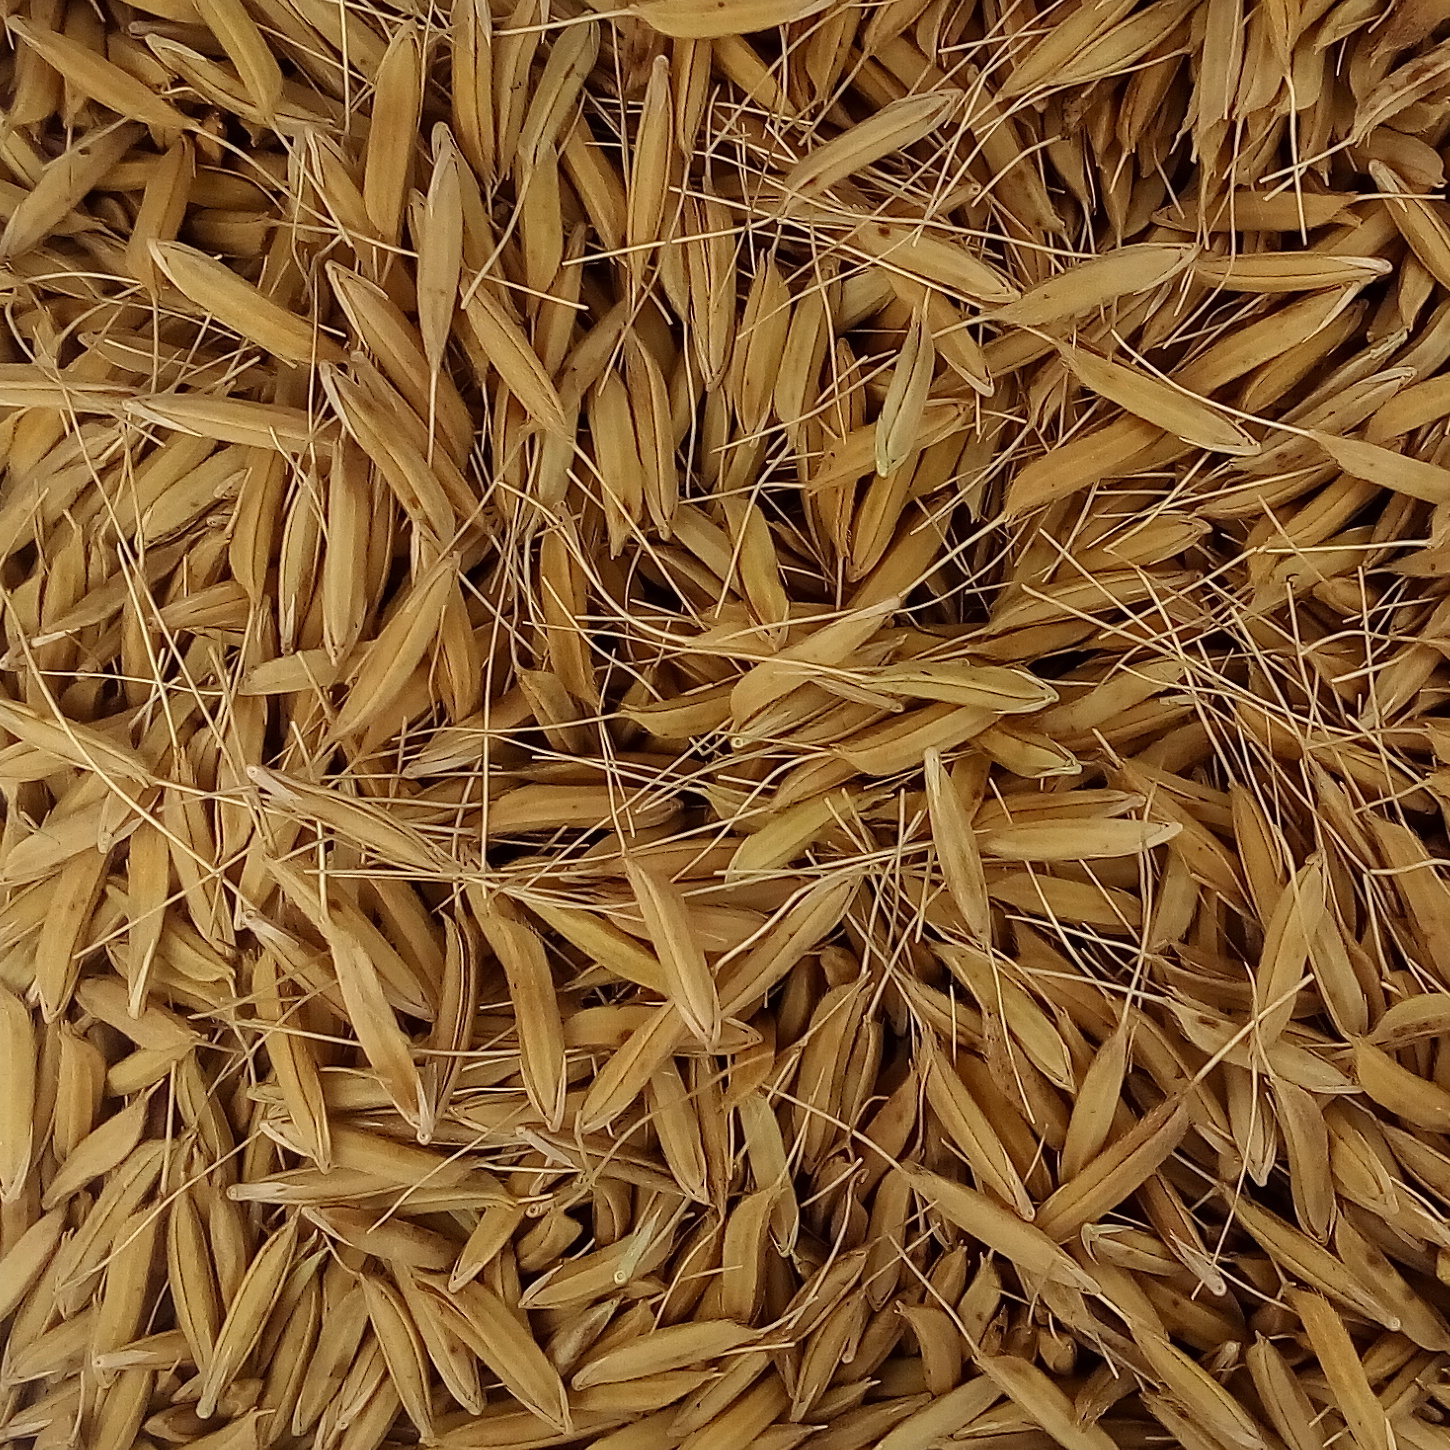
Rice seed variety: PB_6